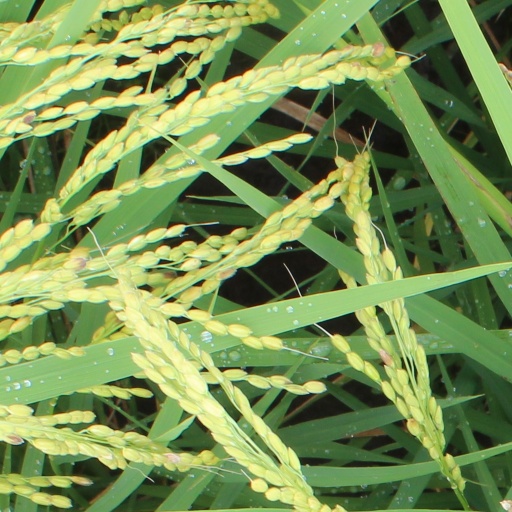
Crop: rice